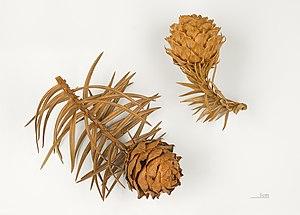
Cunninghamia lanceolata est une espèce de conifère persistant de la famille des Taxodiaceae selon la classification classique, ou de celle des Cupressaceae selon la classification phylogénétique. C'est la seule espèce actuellement acceptée dans le genre Cunninghamia